Henne (magazine)

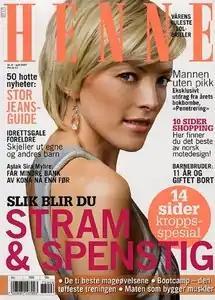
Cover of

was founded by Aller Media in 1994. The first issue was released on 8 March 1994. The magazine is part of Aller media and published by Allers Familie-Journal on a monthly basis.